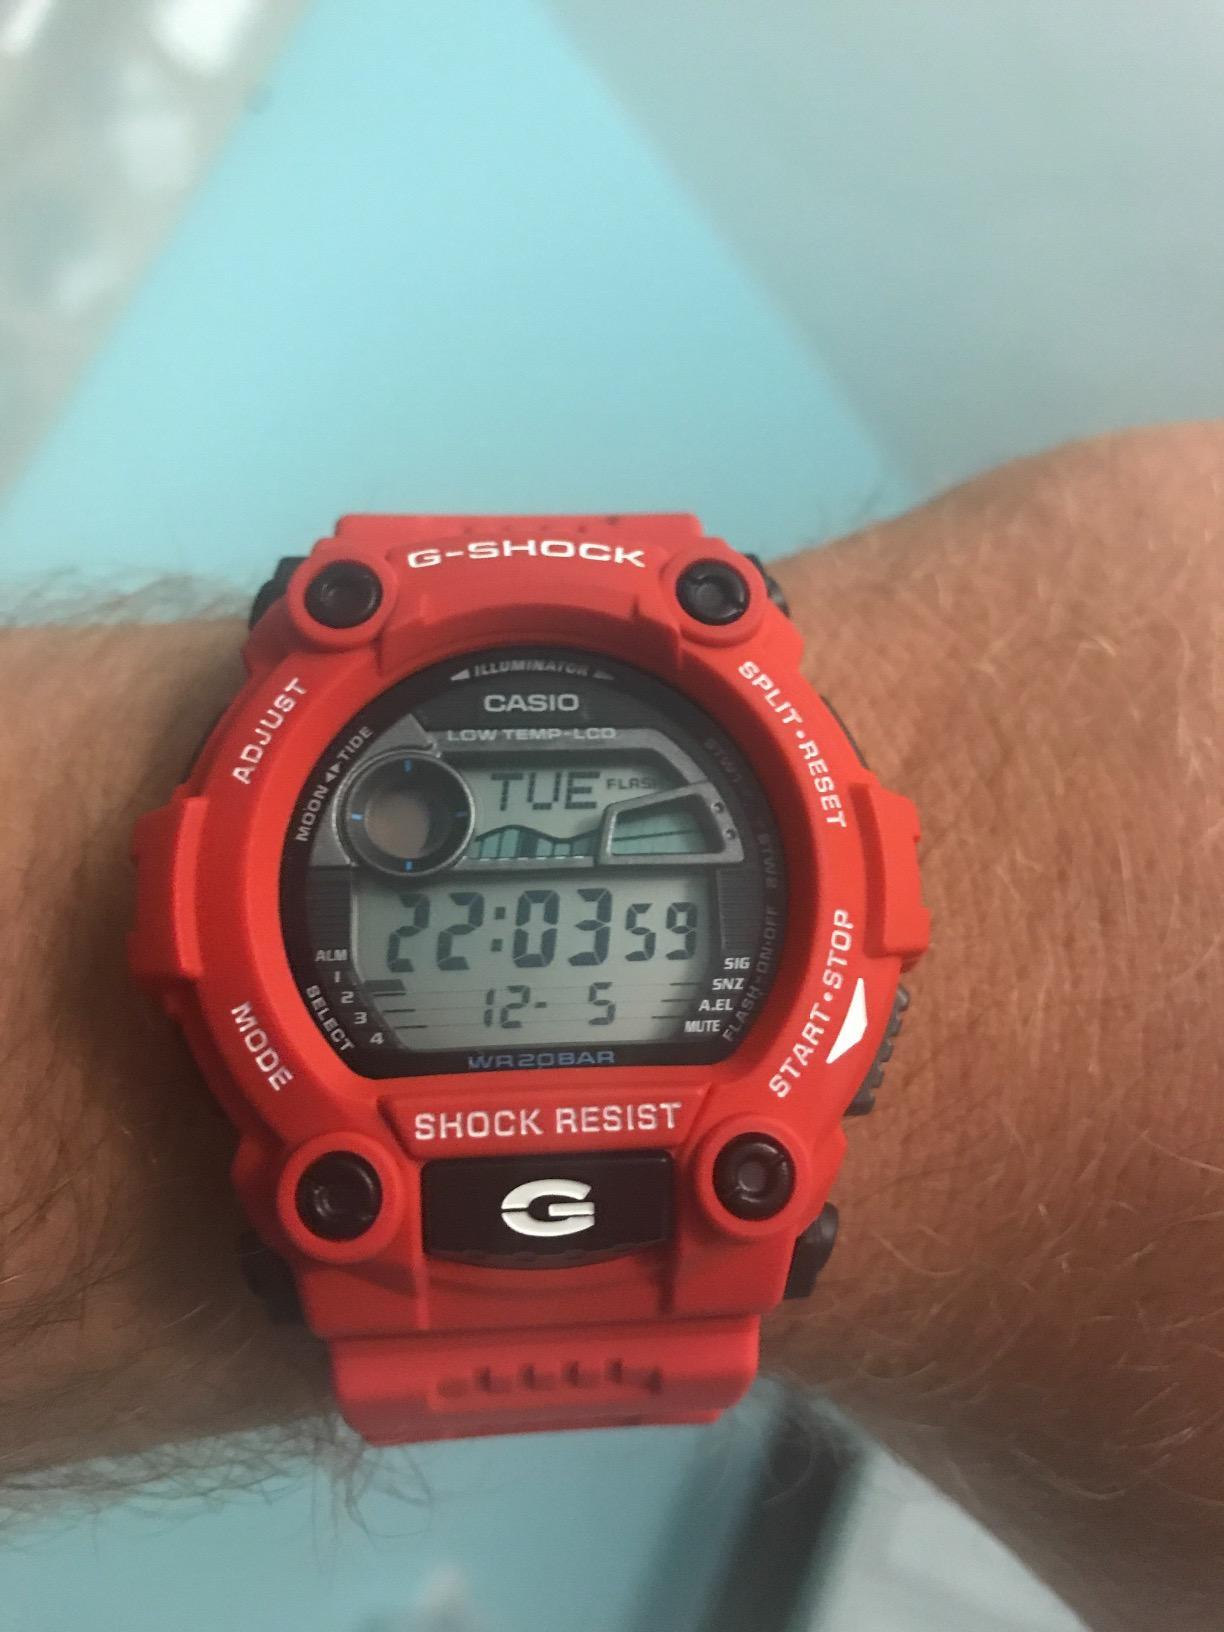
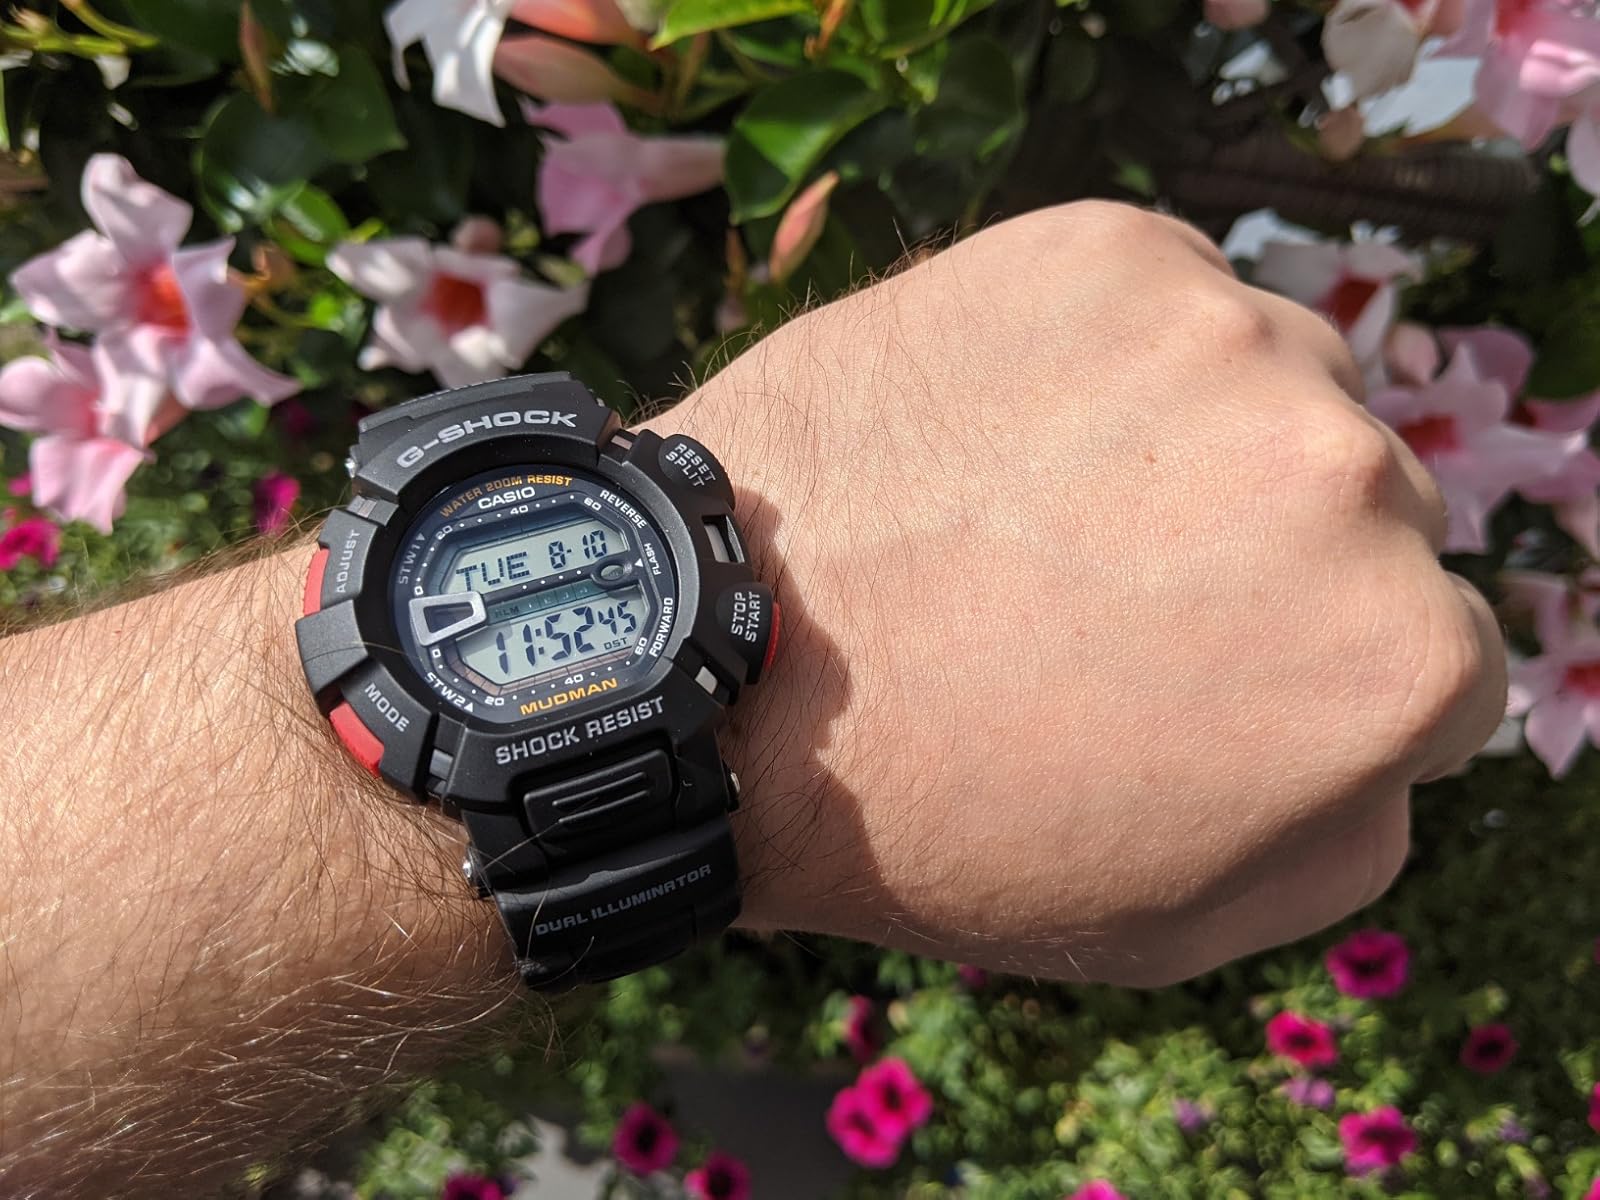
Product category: accessories_watch
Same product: no